COVID-19 pandemic in Albania

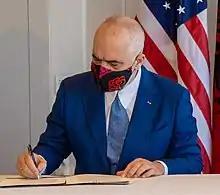
Edi Rama with a cloth face mask

On 12 March, Prime Minister Edi Rama declared a "war" on COVID-19. A slew of new measures were announced, including a 72-hour curfew during which only transportation of basic needs such as food and medicine would be permitted, a three-month loan holiday, and the forced closure of garment factories and call centres (which are dependent on the Italian market). The police and the army mobilized and set up a total of 70 checkpoints on that day, spread throughout the country to make sure people were complying with self-quarantine requirements. At checkpoints, names are checked against a database of who has been in Italy or Greece since 27 February. Police in some parts of the country, including Fier, began stopping cars with foreign license plates. Fier proceeded to force the closure of most bars and cafes, while Tirana and Durrës suspended indefinitely all public transport and shut all cafes, bars, restaurants, as well as gyms and government offices with public-facing counters. All banks were closed from the 12 to 16 March, but ATMs remained open.